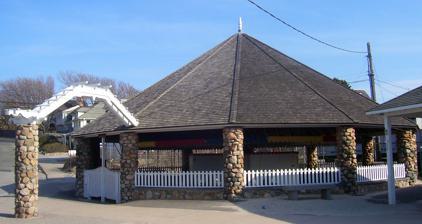
Building: Flying Horse Carousel
Country: Unknown
Year built: 1876
For the carousel in Oak Bluffs on Martha's Vineyard , see Flying Horses Carousel . United States historic place Flying Horse Carousel U.S. National Register of Historic Places U.S. National Historic Landmark U.S. Historic district Contributing property Carousel shelter building in 2008, during off-season, with horses in storage Show map of Rhode Island Show map of the United States Interactive map showing the location of Flying Horse Carousel Location Watch Hill , RI Coordinates 41°18′32″N 71°51′31″W / 41.30889°N 71.85861°W / 41.30889; -71.85861 Built 1876 ; 149 years ago ( 1876 ) Architect Charles W.F. Dare Co. Part of Watch Hill Historic District ( ID85001948 ) NRHP reference No. 80000019 Significant dates Added to NRHP January 11, 1980 Designated NHL February 27, 1987 Designated CP September 5, 1985 The Flying Horse Carousel is a historic carousel in Watch Hill , the principal summer resort area of the town of Westerly , Rhode Island , United States .  It is one of two in the state designated as National Historic Landmarks , along with the Crescent Park Looff Carousel in East Providence .  It is the oldest operating carousel in the United States in which the horses are suspended from chains. Description The carousel is believed to have been built around 1876 by the Charles W. Dare Company of New York .  This is about the same time attributed to the construction of the Flying Horses Carousel in Oak Bluffs, Massachusetts , although both dates are based on inferences and lack certainty.  It consists of twenty horses in two sizes which are suspended by chains from sweeps radiating out from the center of the carousel under its canopy.  The bodies of the horses are believed to have been carved from single blocks of wood, with the legs carved separately and attached.  The horses still have their original agate eyes; other trappings have been replaced, including manes and reins.  The chains holding the horses are attached to the rump and to an iron bar added to the pommel, apparently a modification.  When the carousel rotates, centrifugal force drives the horses outward, giving rise to the name "flying horses."  The horses in the Oak Bluffs carousel are fixed to columns between spreader panels above and a platform below. A child rides the carousel The carousel is located in a wood-frame pavilion at the end of Bay Street in Watch Hill.  It is a ten-sided structure with a hipped roof, and appears to date to the early 20th century.  A low picket fence surrounds the structure to prevent access to the space in which the horses fly when the carousel is in operation.  The floor of the pavilion is now concrete; it was originally sand. Children younger than 12 years old may ride. In the middle of the ride, a device holding metal rings is lowered for riders to grab as they pass. The last ring is brass , granting the rider a free ride token. The cost for riders on the outer horses is $4.00, whereas a ride on the inner is $1.00. History The carousel was originally part of a traveling carnival until 1879, when the carnival was forced to abandon it in Watch Hill.  It was powered by a horse at that time, with music provided by a hand-cranked organ.  Power was provided by water in 1897, and the carousel was electrified about 1914.  It was extensively damaged by the New England Hurricane of 1938 which devastated Watch Hill.  However, its horses were recovered from the sand dunes and the carousel was restored to operation; three chariots were lost which were not replaced.  The carousel and its buildings have been the subject of repairs and restorations in the following decades. It is maintained by the non-profit Watch Hill Improvement Society. The carousel was listed on the National Register of Historic Places in 1980 and declared a National Historic Landmark in 1987. It operates annually from June to Labor Day . See also Rhode Island portal List of National Historic Landmarks in Rhode Island National Register of Historic Places listings in Washington County, Rhode Island References